Kansas Jayhawks football

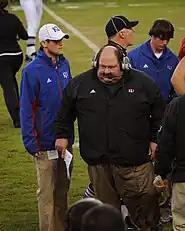
Mark Mangino

The Jayhawks hired Mark Mangino, previously offensive coordinator at Oklahoma, as the new KU head coach in late 2001. The program had not posted a winning season in any of the 6 seasons prior to his arrival. While an intense, foul-mouthed and fiery coach, Mangino was able to enjoy success at that previous KU coaches hadn't. In 2003, his second season at KU, Mangino led the Jayhawks to an appearance in the 2003 Tangerine Bowl (now known as the Russell Athletic Bowl). This was the first bowl appearance for Kansas since 1995. In 2005, his fourth season at KU, the team finished the regular season 6–5, to post its first winning record under Mangino, and went on to the Fort Worth Bowl, its second bowl game in three seasons. Among the Jayhawks' wins was a 40–15 victory over Nebraska, breaking a losing streak that had begun in 1969, which was the second-longest streak of consecutive losses to one team in NCAA history. The same year Mangino also built a defense that ranked 11th nationally in yards allowed per game and featured third-team All-American and Big 12 Conference Defensive Player of the Year linebacker Nick Reid as well as a pair of talented cornerbacks in Charles Gordon and Aqib Talib. In 2007, Mangino coached the Jayhawks to a 12–1 record and the 2008 Orange Bowl. The Jayhawks defeated Virginia Tech 24–21 in that game, which gave the Jayhawks their first and only BCS Bowl Game appearance and victory. Mangino's Jayhawk defense was ranked 12th in the nation, and 4th in scoring defense. On the other side of the ball, the Jayhawks finished 2nd in scoring offense led by Quarterback Todd Reesing